El Wad

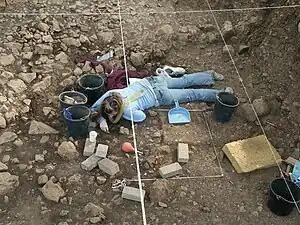
Excavations at El Wad Terrace, 2007

In 1980-1981, François Valla and Ofer Bar-Yosef conducted brief excavations on the terrace to re-examine Garrod's stratigraphy. In 1988–1989, Mina Weinstein-Evron excavated a small area at the back of the cave that had not been removed by Garrod. Large-scale excavations of the terrace resumed in 1994, directed by Weinstein-Evron, Daniel Kaufman, and Reuven Yeshurun of the Zinman Institute of Archaeology, and are ongoing.